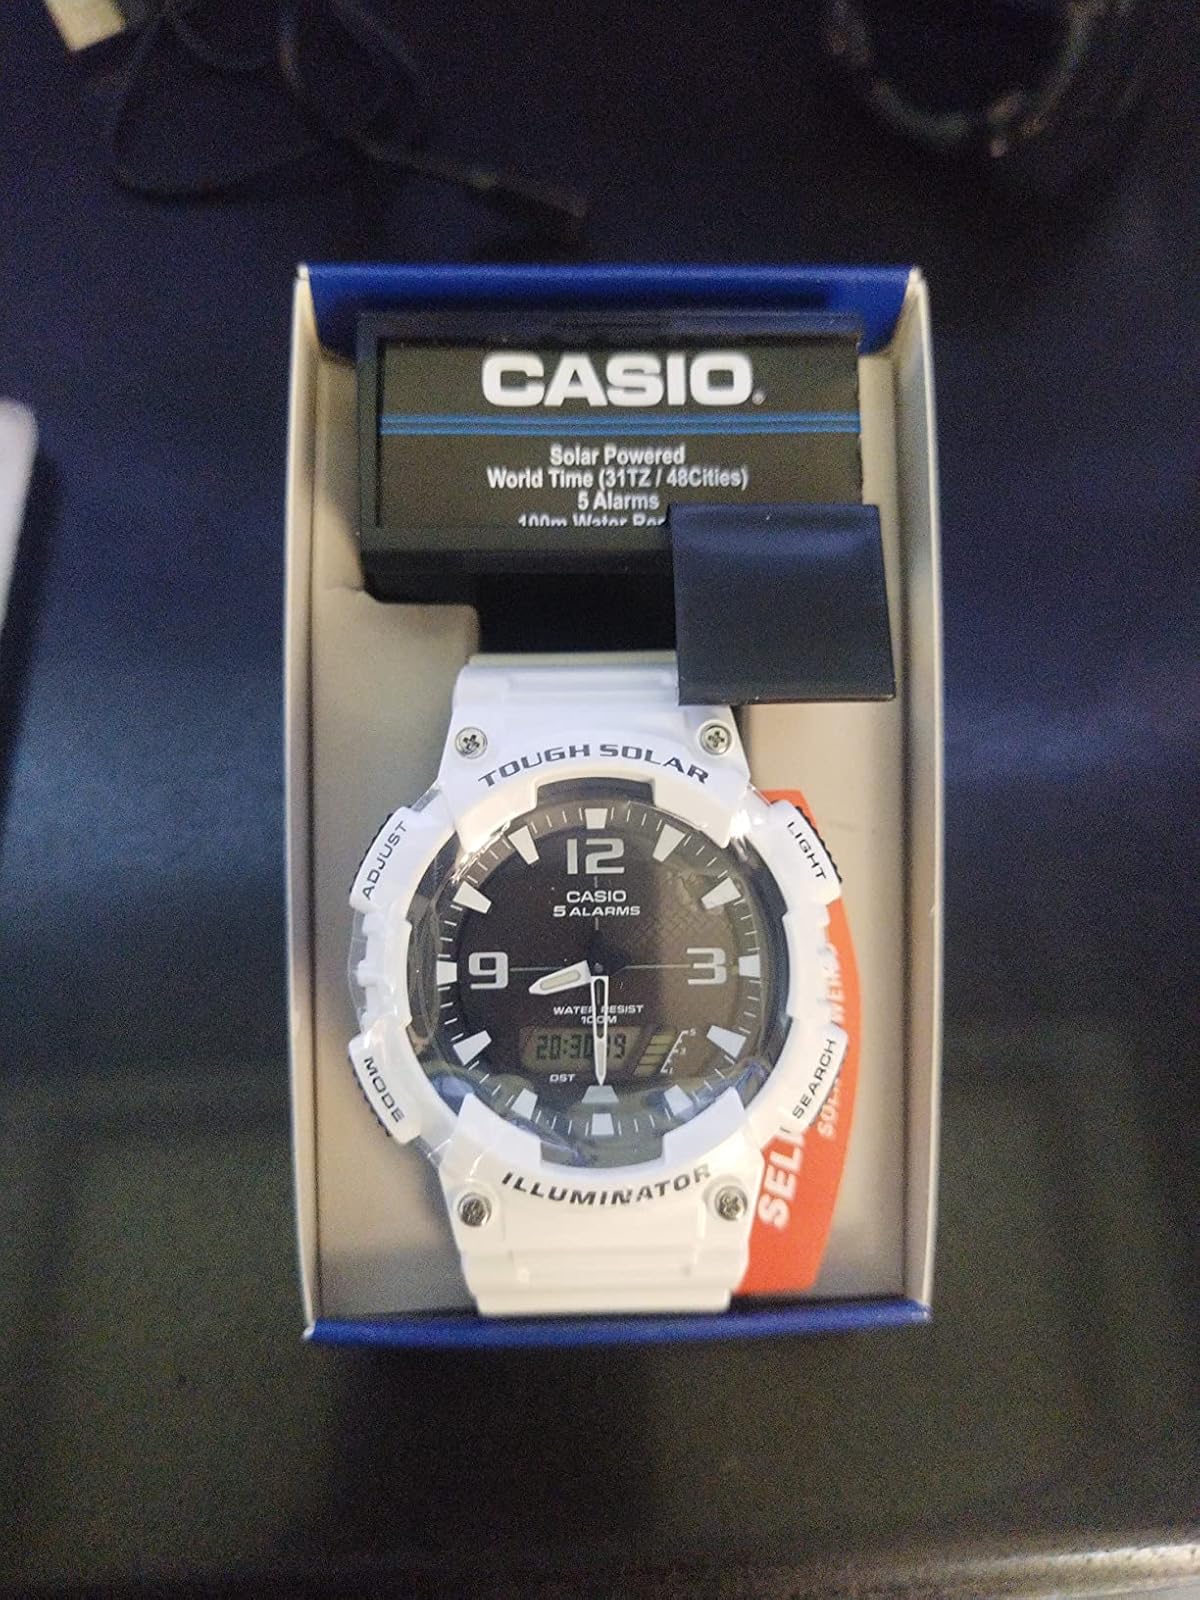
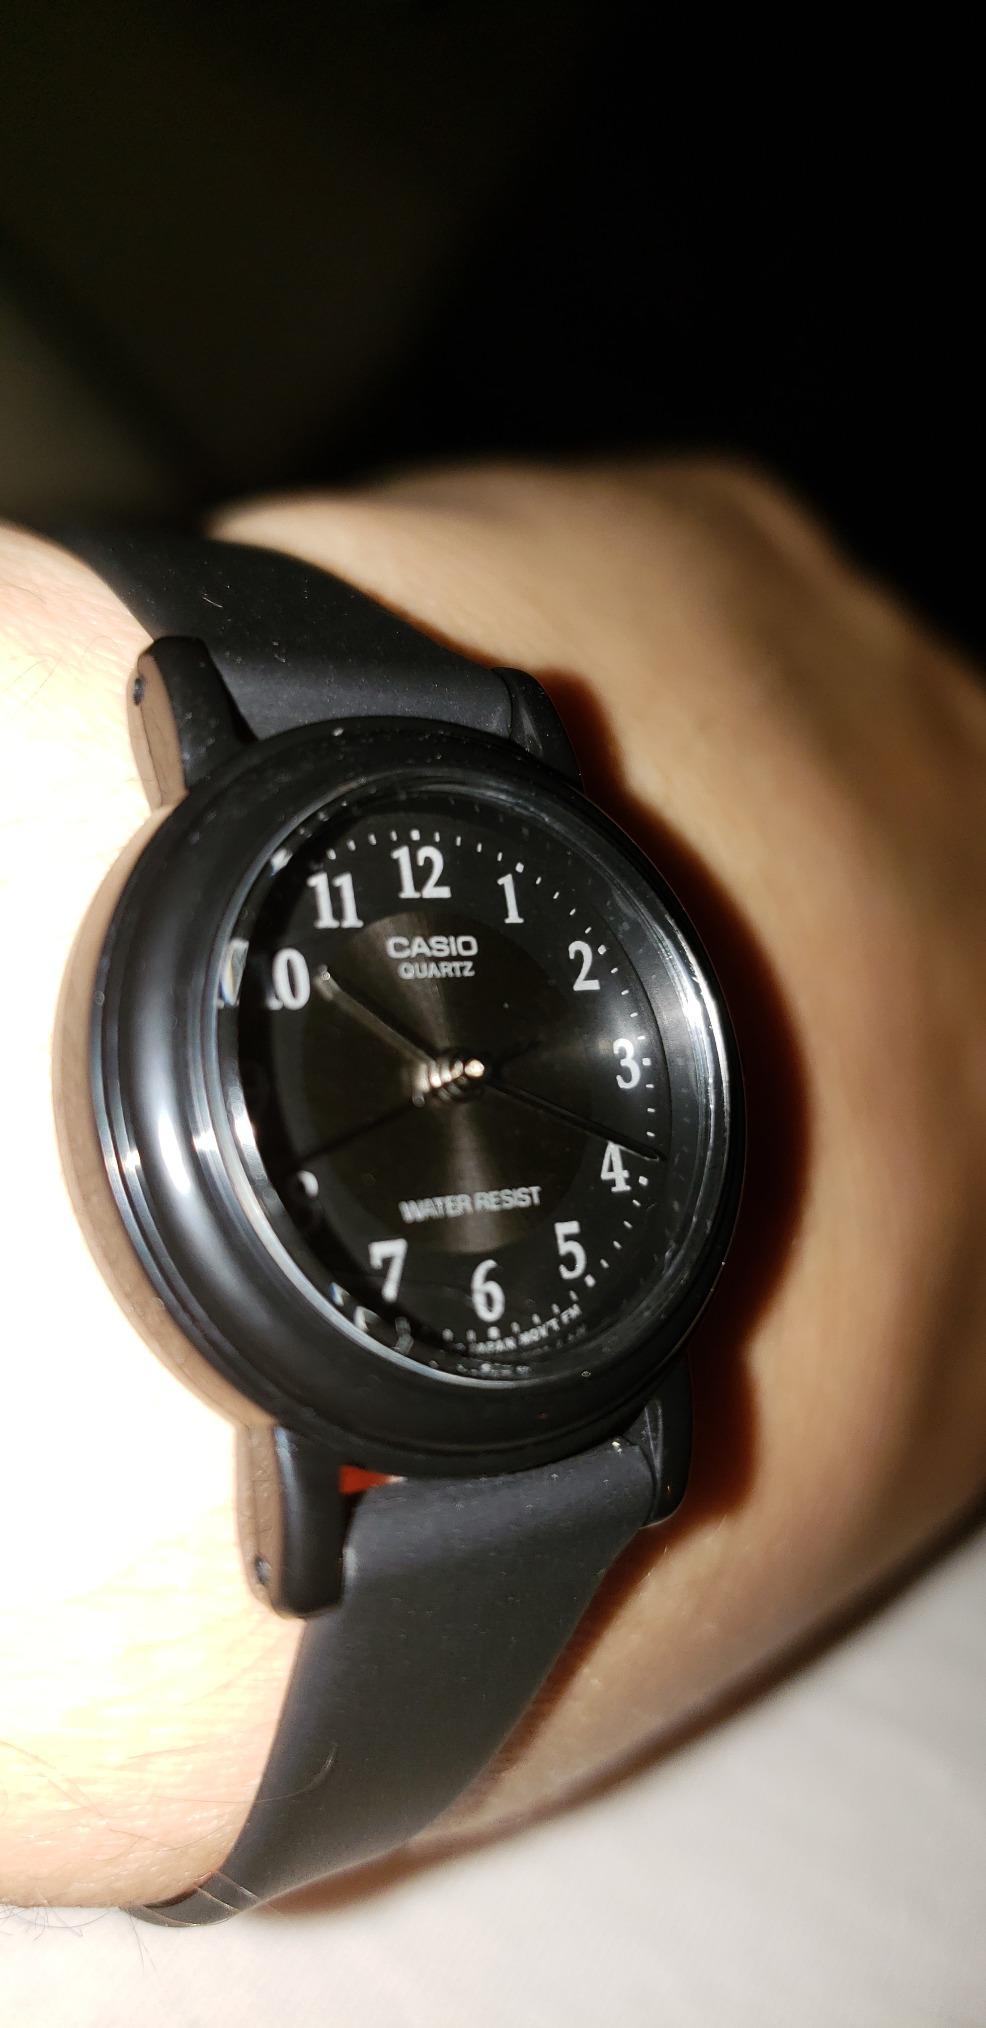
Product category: accessories_watch
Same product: no